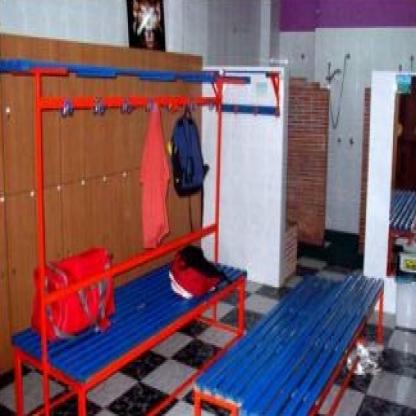
Scene: Indoor